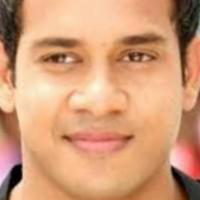
Age group: age 21-30